Kinaidokolpitai

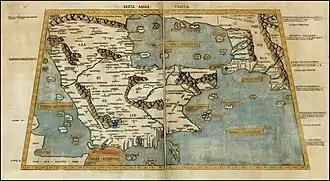
Map of Arabia based on Jacopo d'Angelo's translation of Ptolemy (1478). The Cinaedocolpitae are located in the northwest.

The Kinaidokolpitai were a people inhabiting the Hejaz in western Arabia in the 2nd and 3rd centuries AD, according to Greek and Latin authors. They are known from a small number of independent sources. Their capital was Zambram, but none of the named settlements in their territory can be identified with certainty. Their name is possibly related to that of Kinda, Kinana, Kalb, Kilab or some combination of two of these tribes. For a time they were raiders and pirates preying on the incense trade until defeated by the Kingdom of Aksum, which imposed tribute on them.